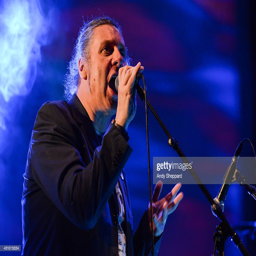
person of industrial artist performs on stage for meltdown .